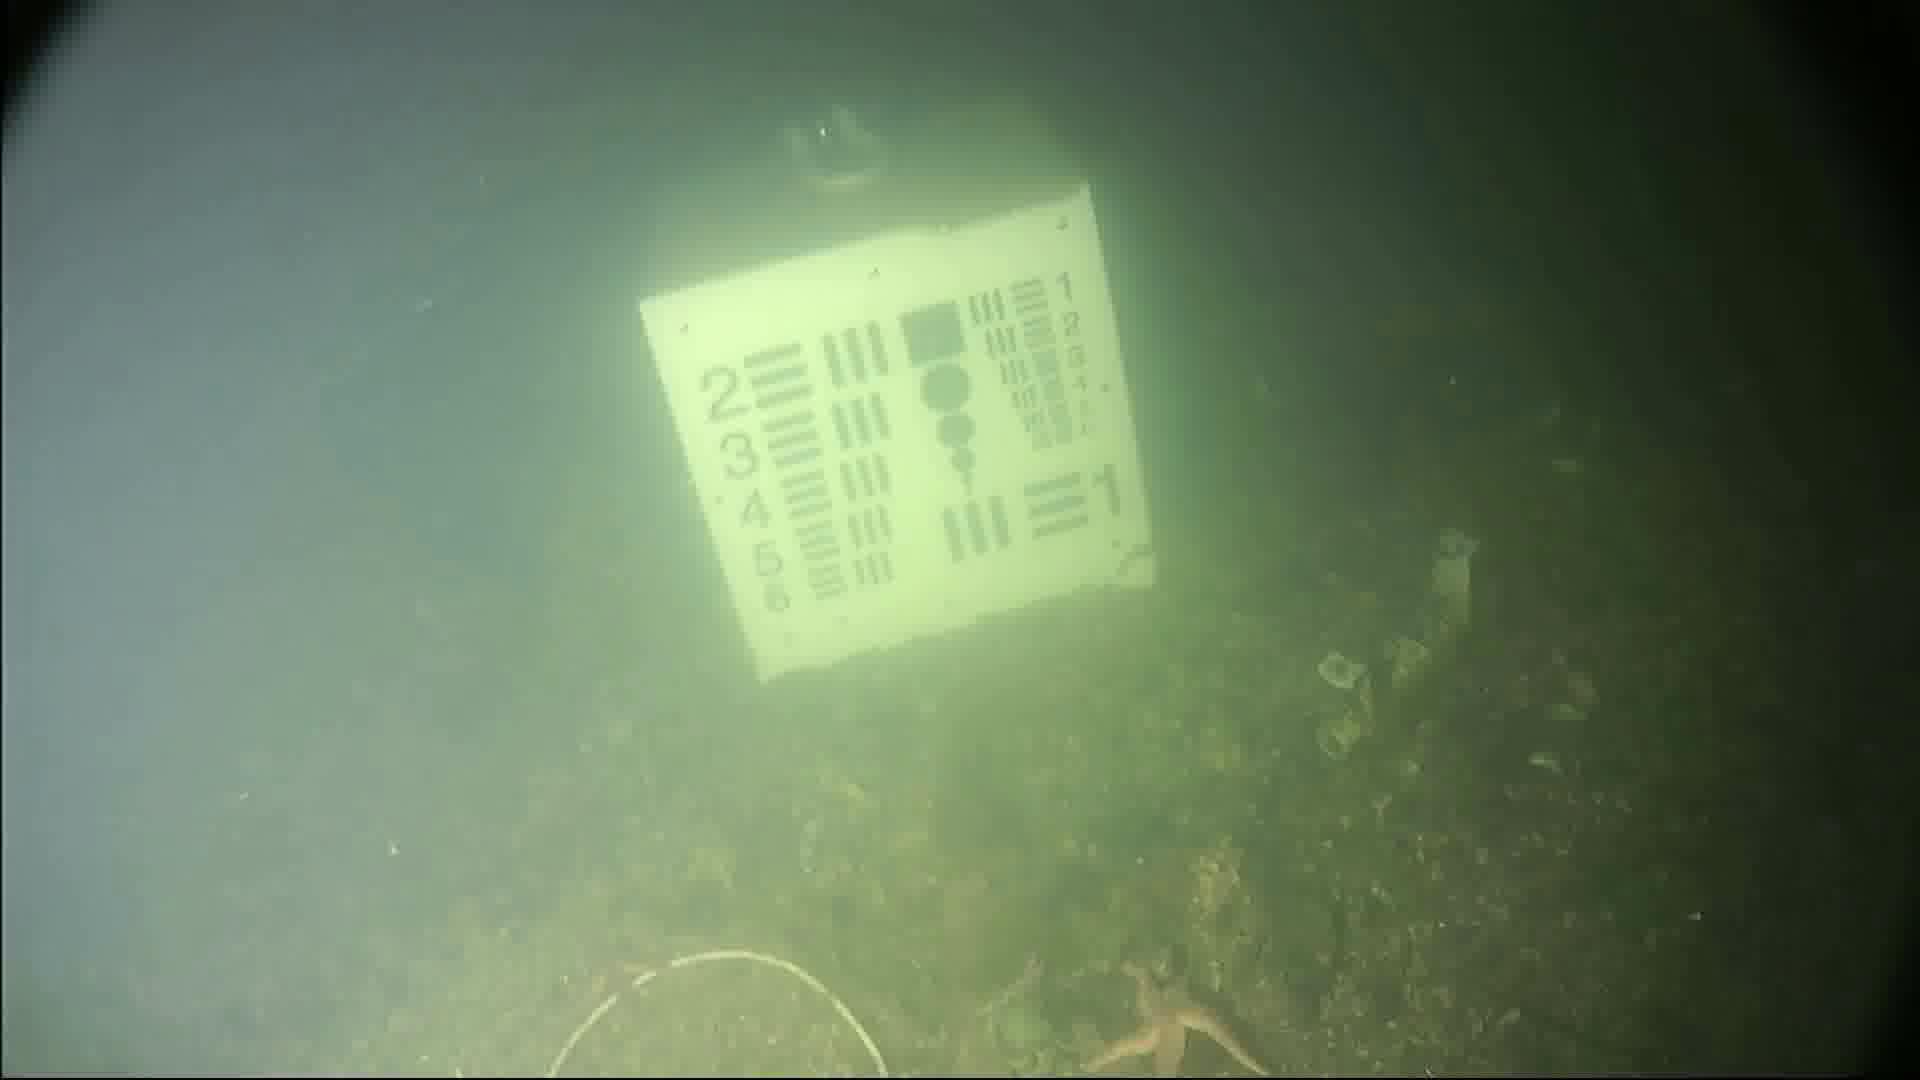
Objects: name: starfish
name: crab